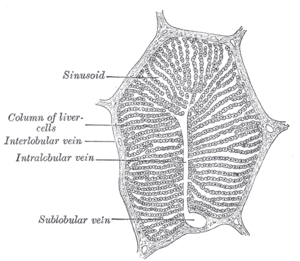
Les veines centrales du foie sont des veines appartenant au foie. Comme son nom l'indique, elles se situent au centre d'un lobule hépatique et reçoit le sang appauvri en provenance des capillaires sinusoïdes irriguant le lobule, issus des branches de la veine porte et de l'artère hépatique.